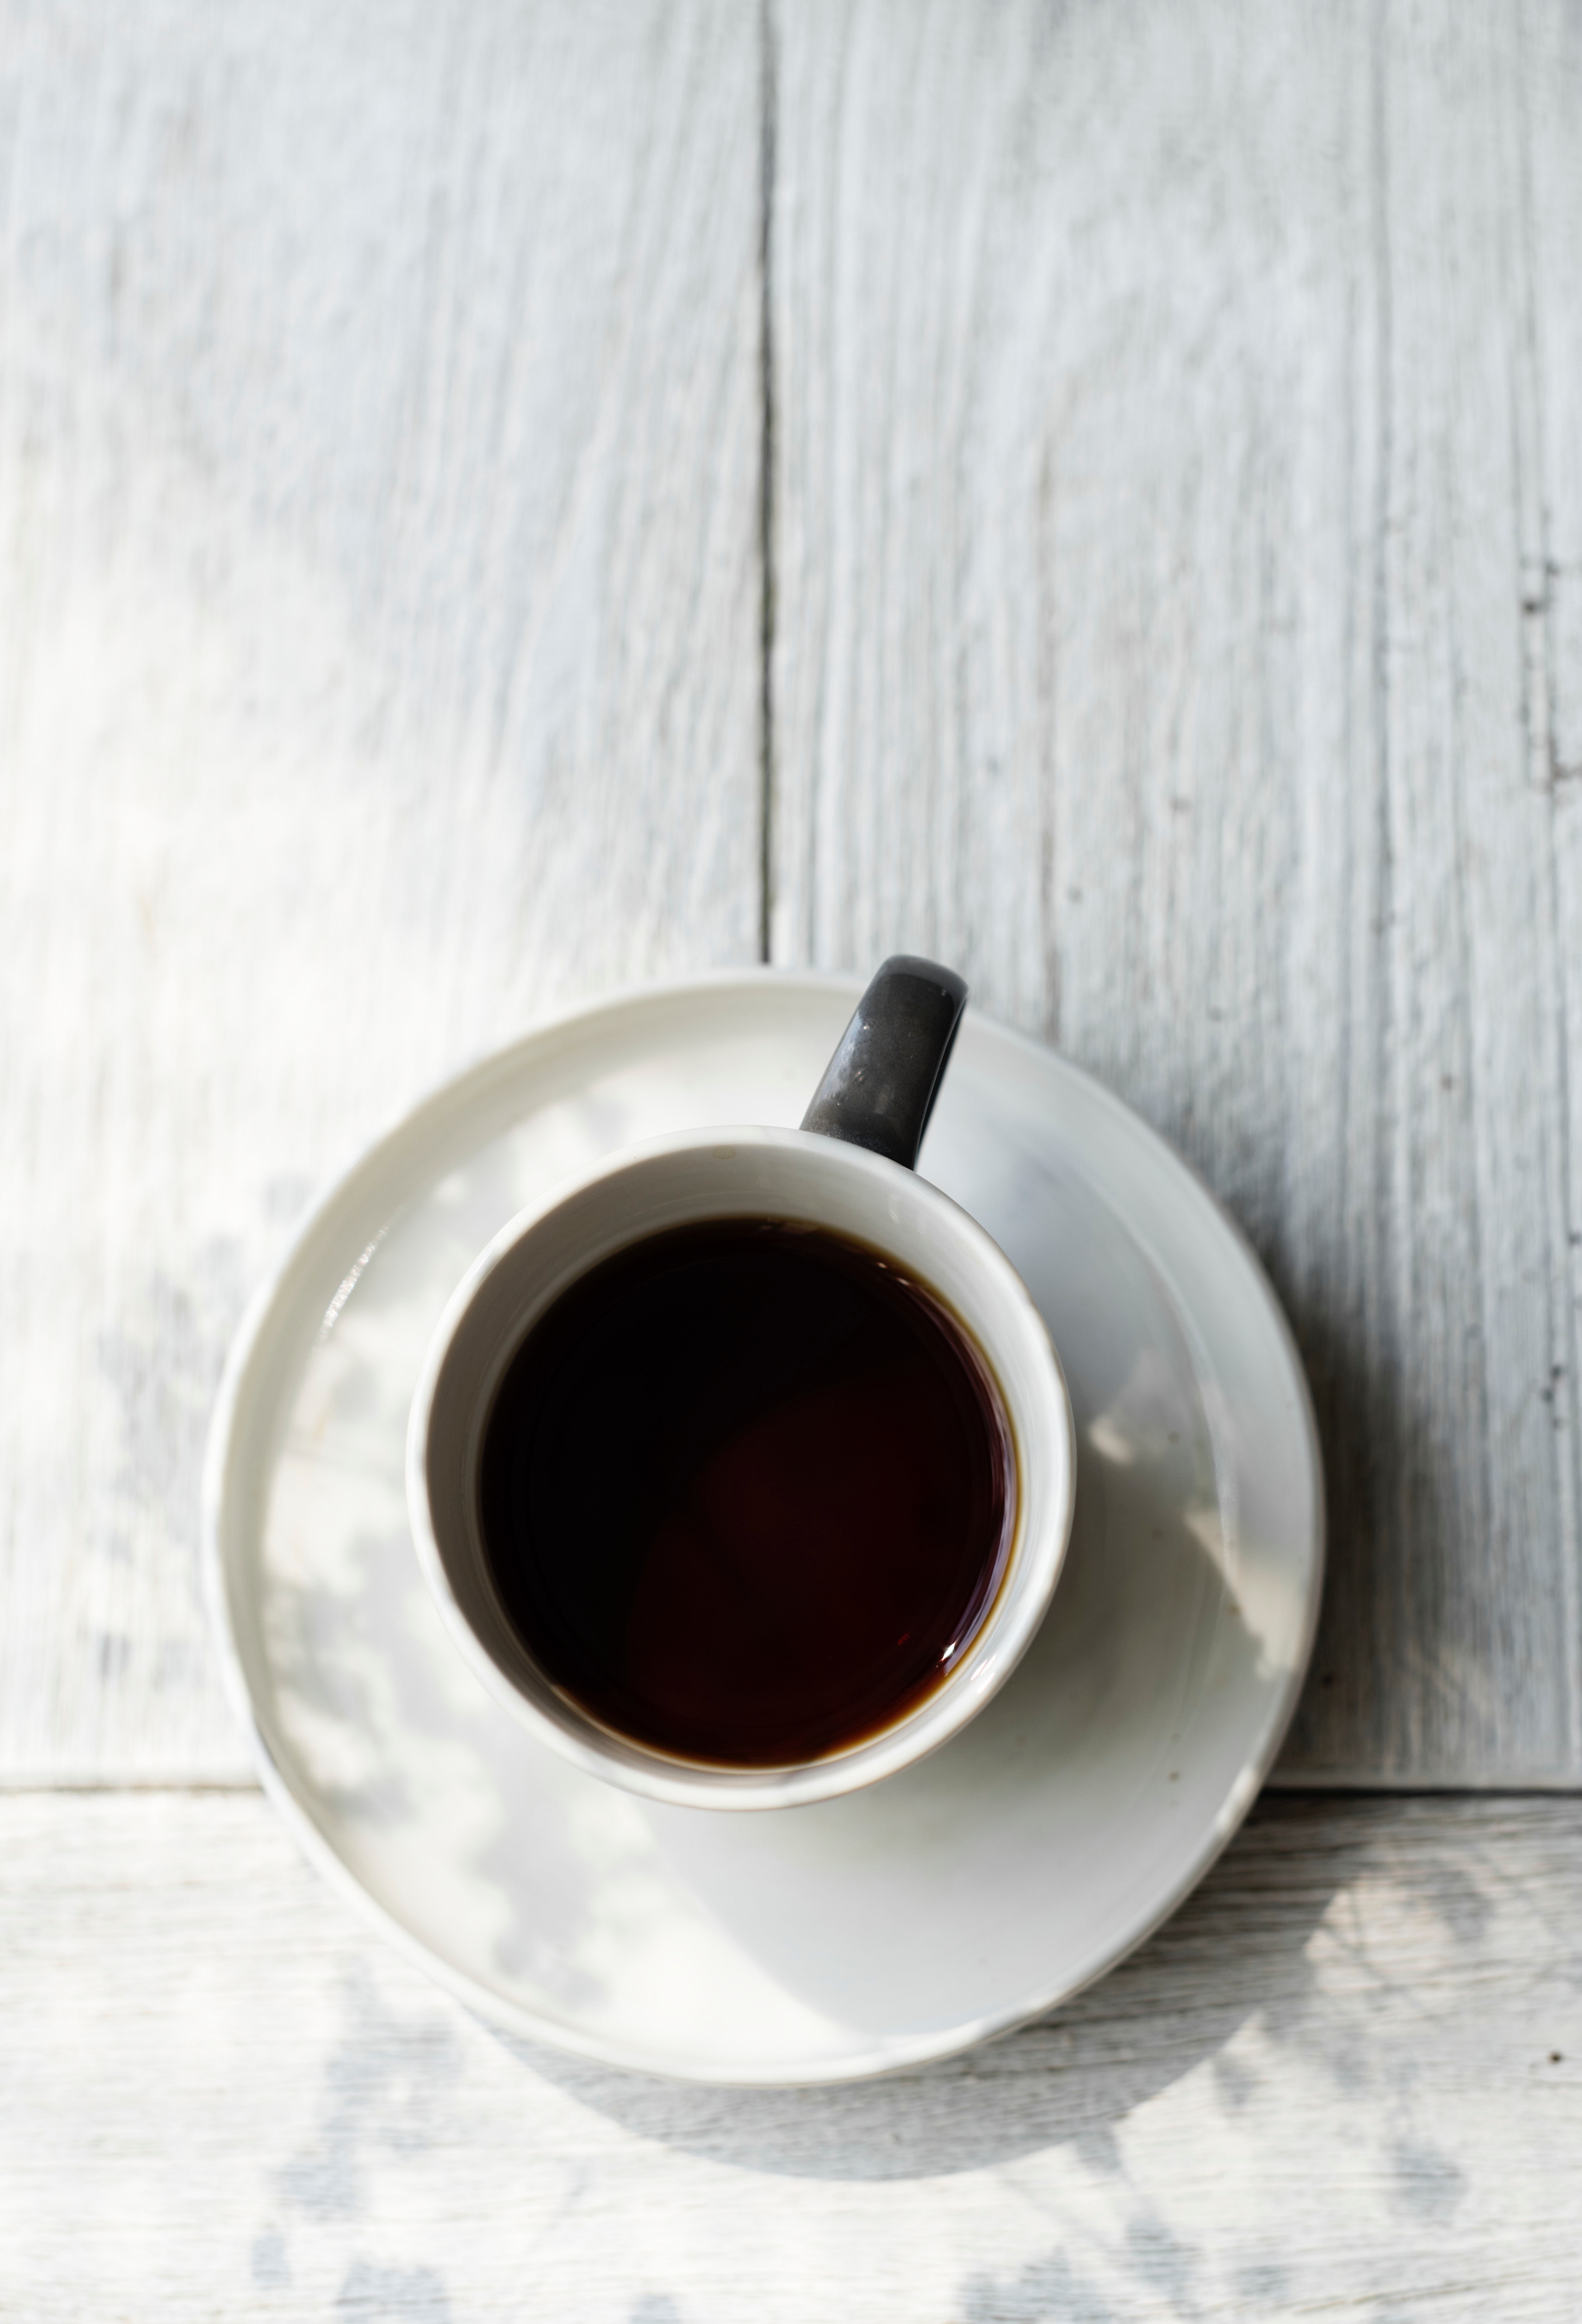
cup, coffee cup, dandelion coffee, caffeine, Kopi tubruk, black drink, turkish coffee, tableware, caff americano, espresso, drinkware, Java coffee, coffee, Coffee substitute, drink, serveware, cuban espresso, ristretto, chinese herb tea, still life photography, table, tea, food